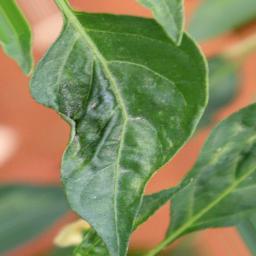
Label: mites_and_trips